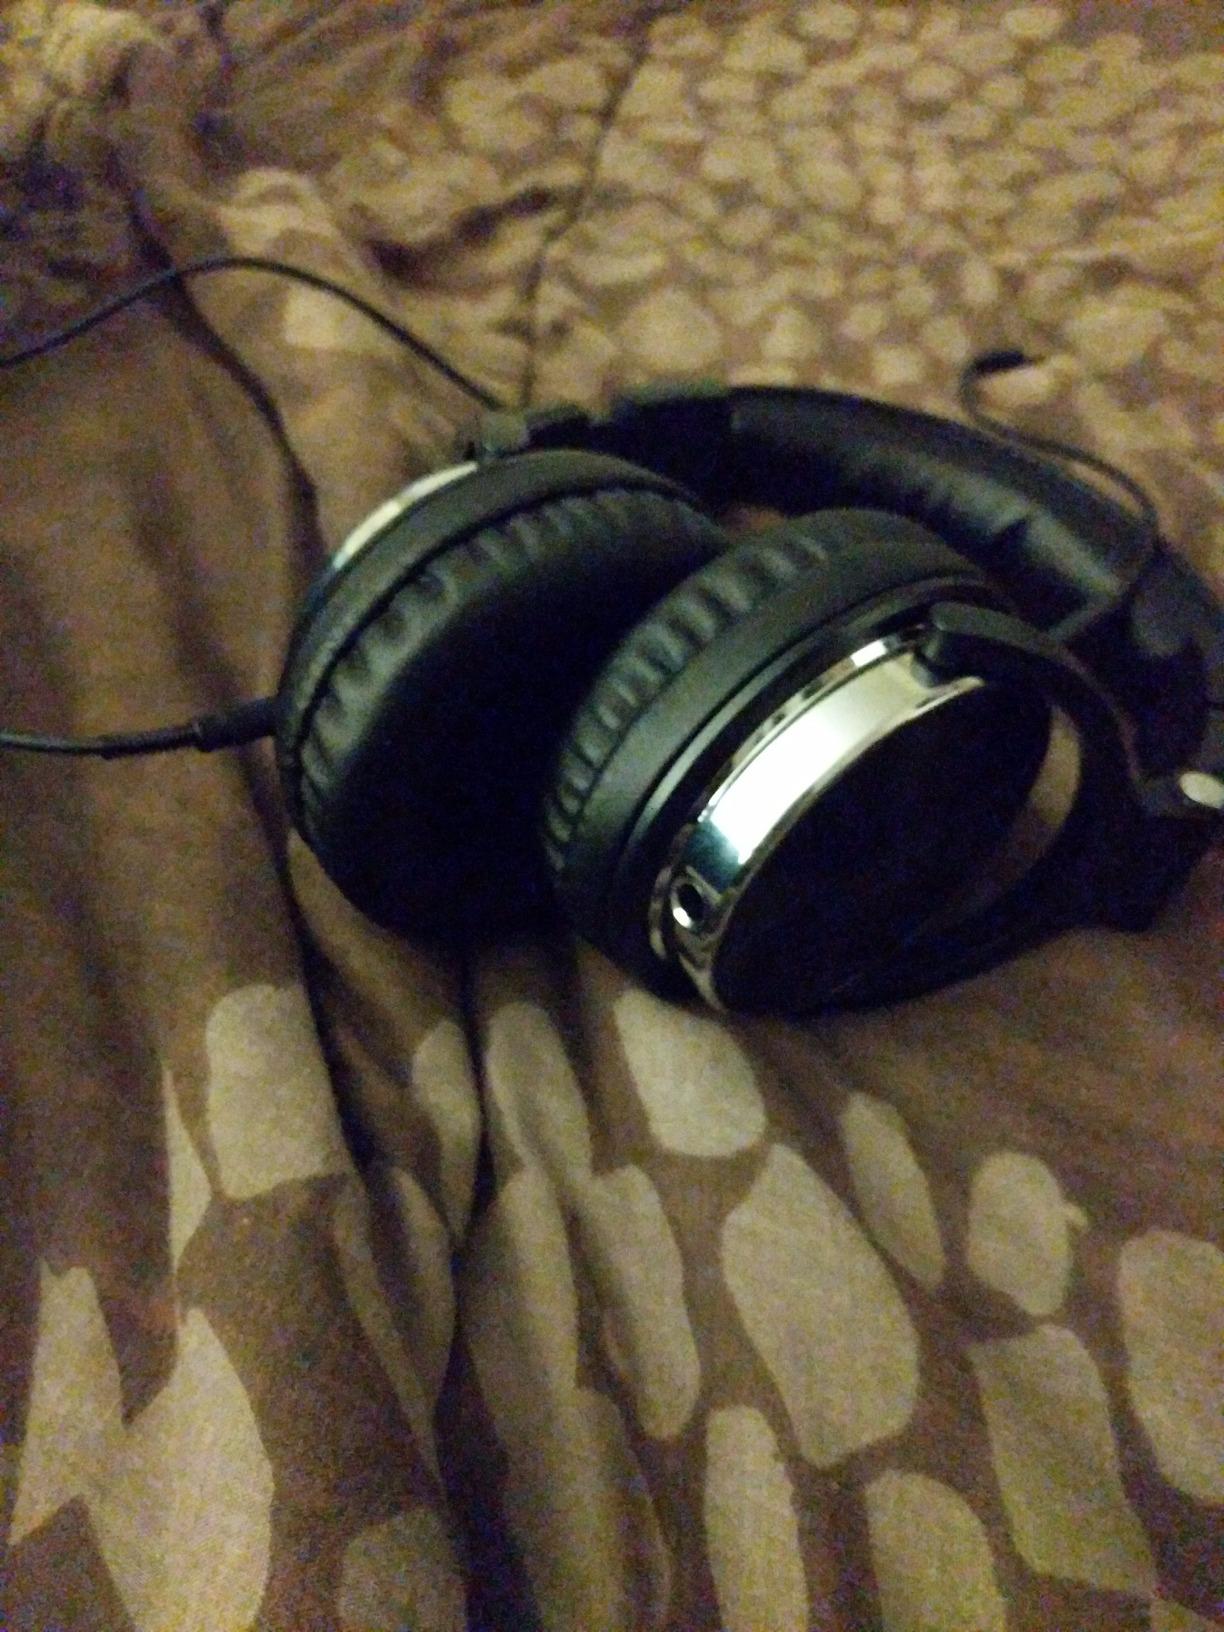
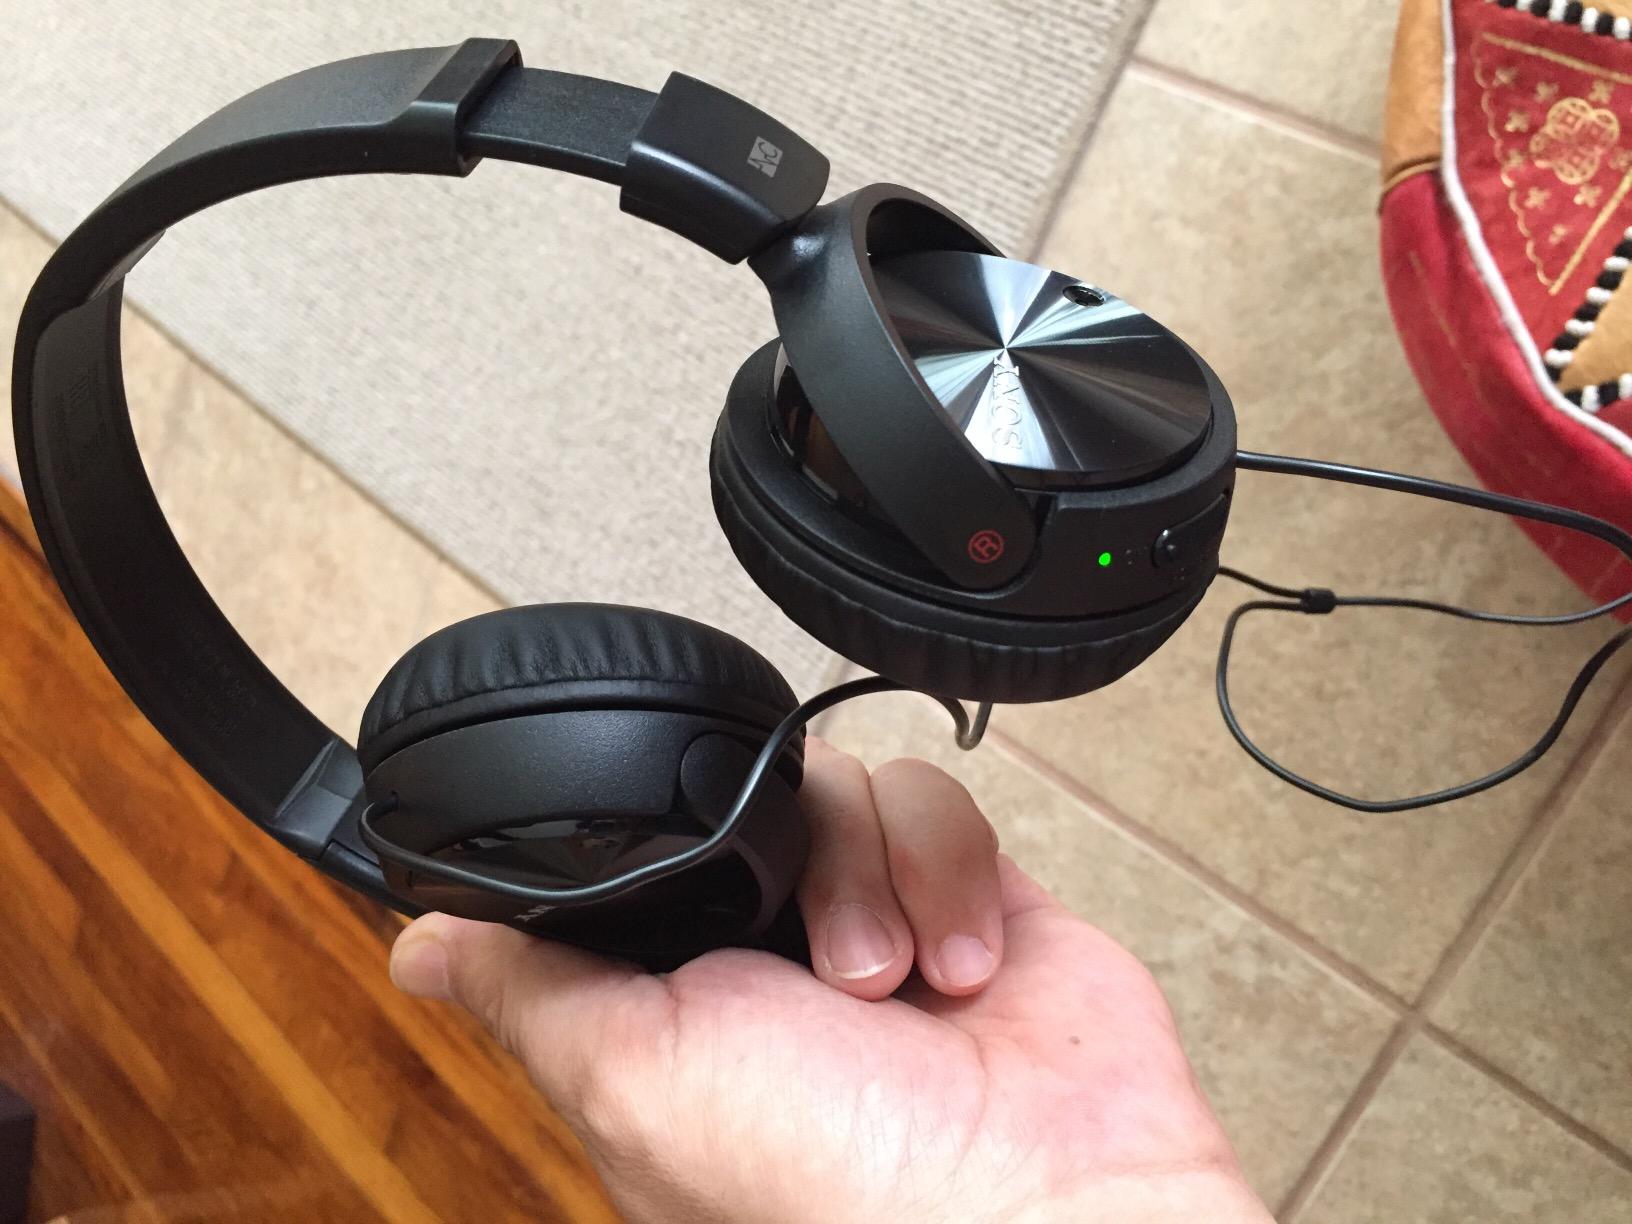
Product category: headphones
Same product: no